Redknife Formation

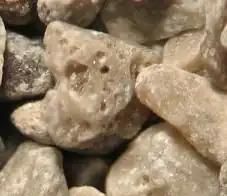
Jean-Marie Limestone

The Redknife Formation is a stratigraphic unit of Devonian age in the Western Canadian Sedimentary Basin.